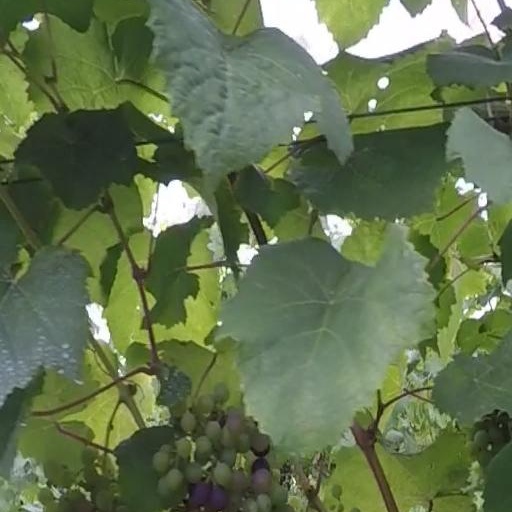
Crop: grape